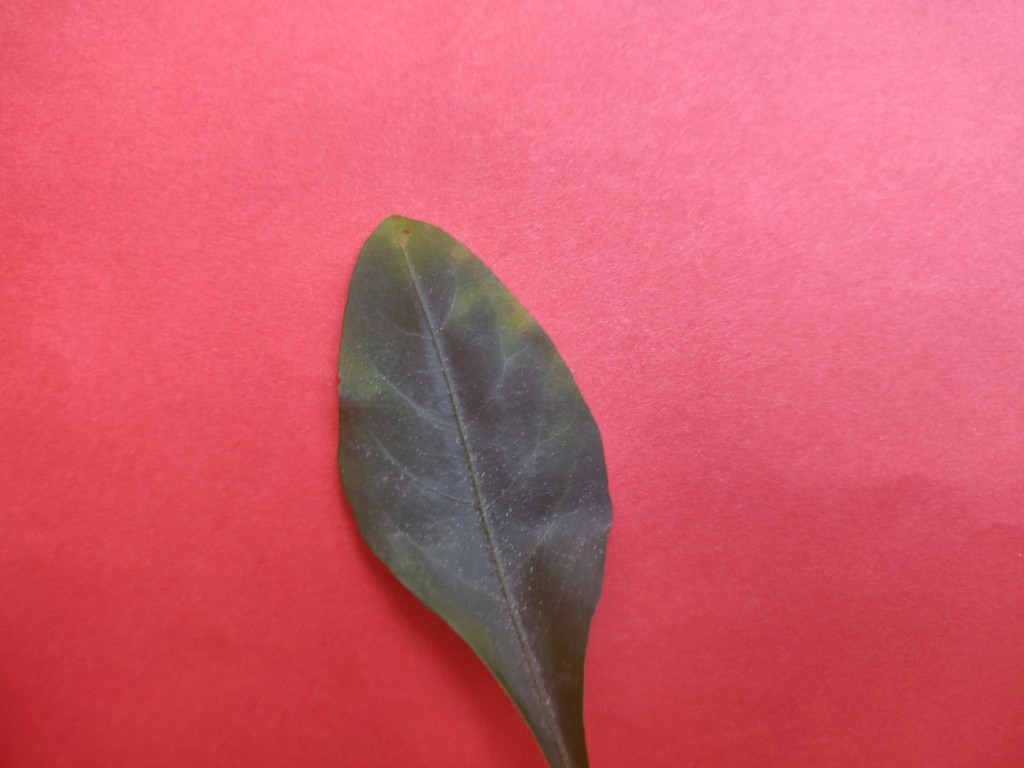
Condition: Unhealthy
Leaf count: single
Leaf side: front